Kauffman Center for the Performing Arts

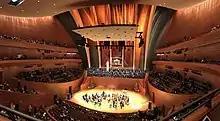
The Kansas City Symphony prepares to begin their annual performance of Handel's "Messiah" in Helzberg Hall.

Helzberg Hall is a 1,600-seat, oval-shaped concert hall, and it is the performance home to the Kansas City Symphony. Because the stage extends into approximately one-third of the space, even the seat farthest from the stage is a mere 100 feet away. Helzberg Hall features vineyard-style seating on all four sides of the stage, adding to the intimate feel of the space. Safdie explains it thus: "From the outset, we wanted a hall that was intimate and in which the public is engaged with the musicians in a feeling of embrace." Within the stage itself are motorized risers, which can either lie flat or rise into a tier, depending on the needs of the performance. Helzberg Hall also houses a 79-stop, 102-rank pipe organ built by the firm Casavant Frères in Saint-Hyacinthe, Quebec, Canada. Fewer than 10 percent of the 5,548 pipes are visible to those in the hall. The largest pipe is 32 feet tall and weighs approximately 960 pounds. After the two-month installation process, and an additional two-month tuning period, the organ was dedicated on March 10, 2012 with a special concert by James David Christie.